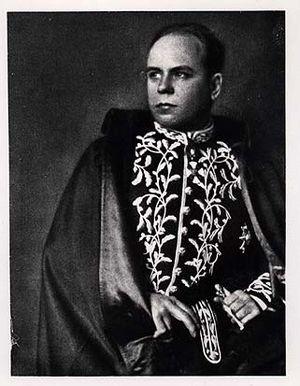
Marcello Piacentini est un architecte et urbaniste italien du XXᵉ siècle, fils de Pio Piacentini.